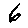
Label: 6